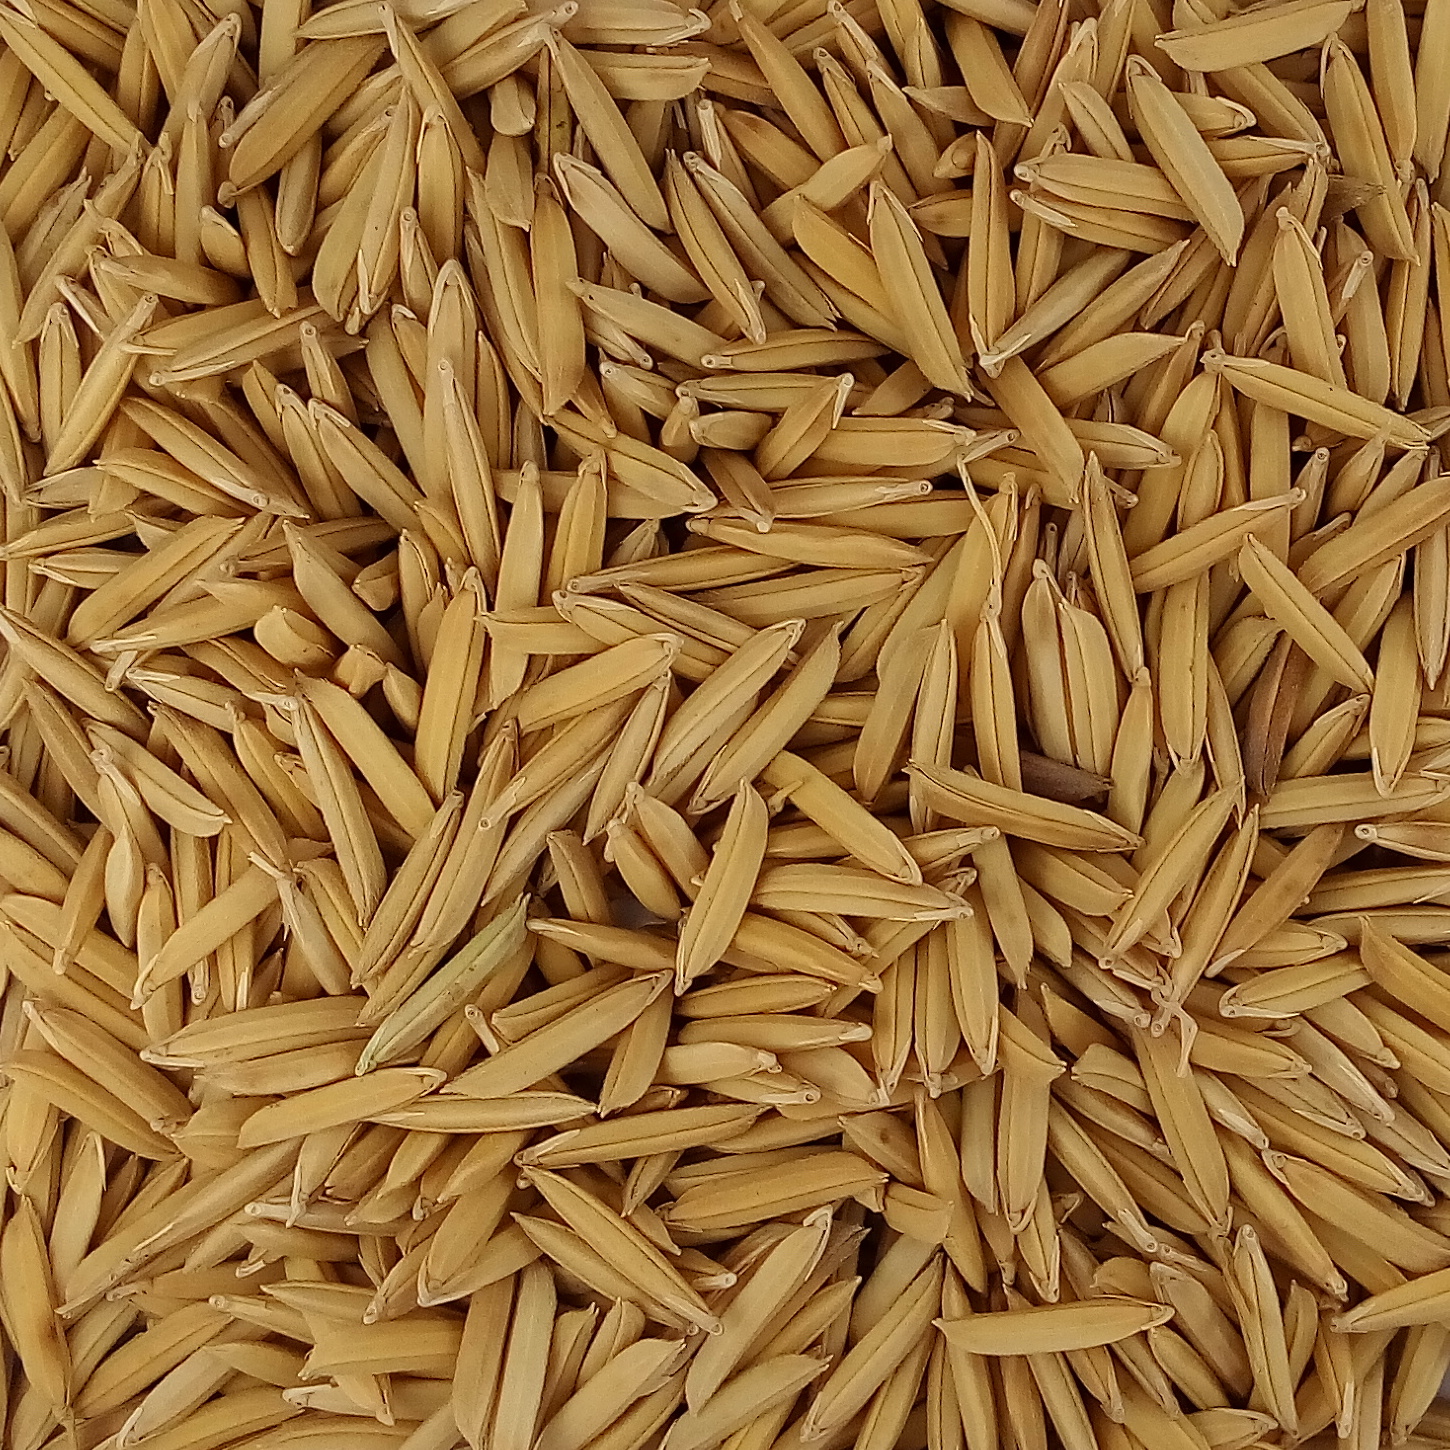
Rice seed variety: 1509